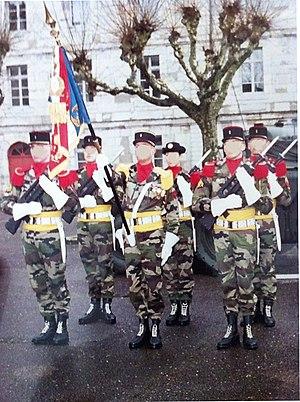
étendard du 8 au cinquantenaire de la 7°BB à Besançon
Le 8ᵉ régiment d'artillerie est une unité de l’Armée de terre française créée en 1784.